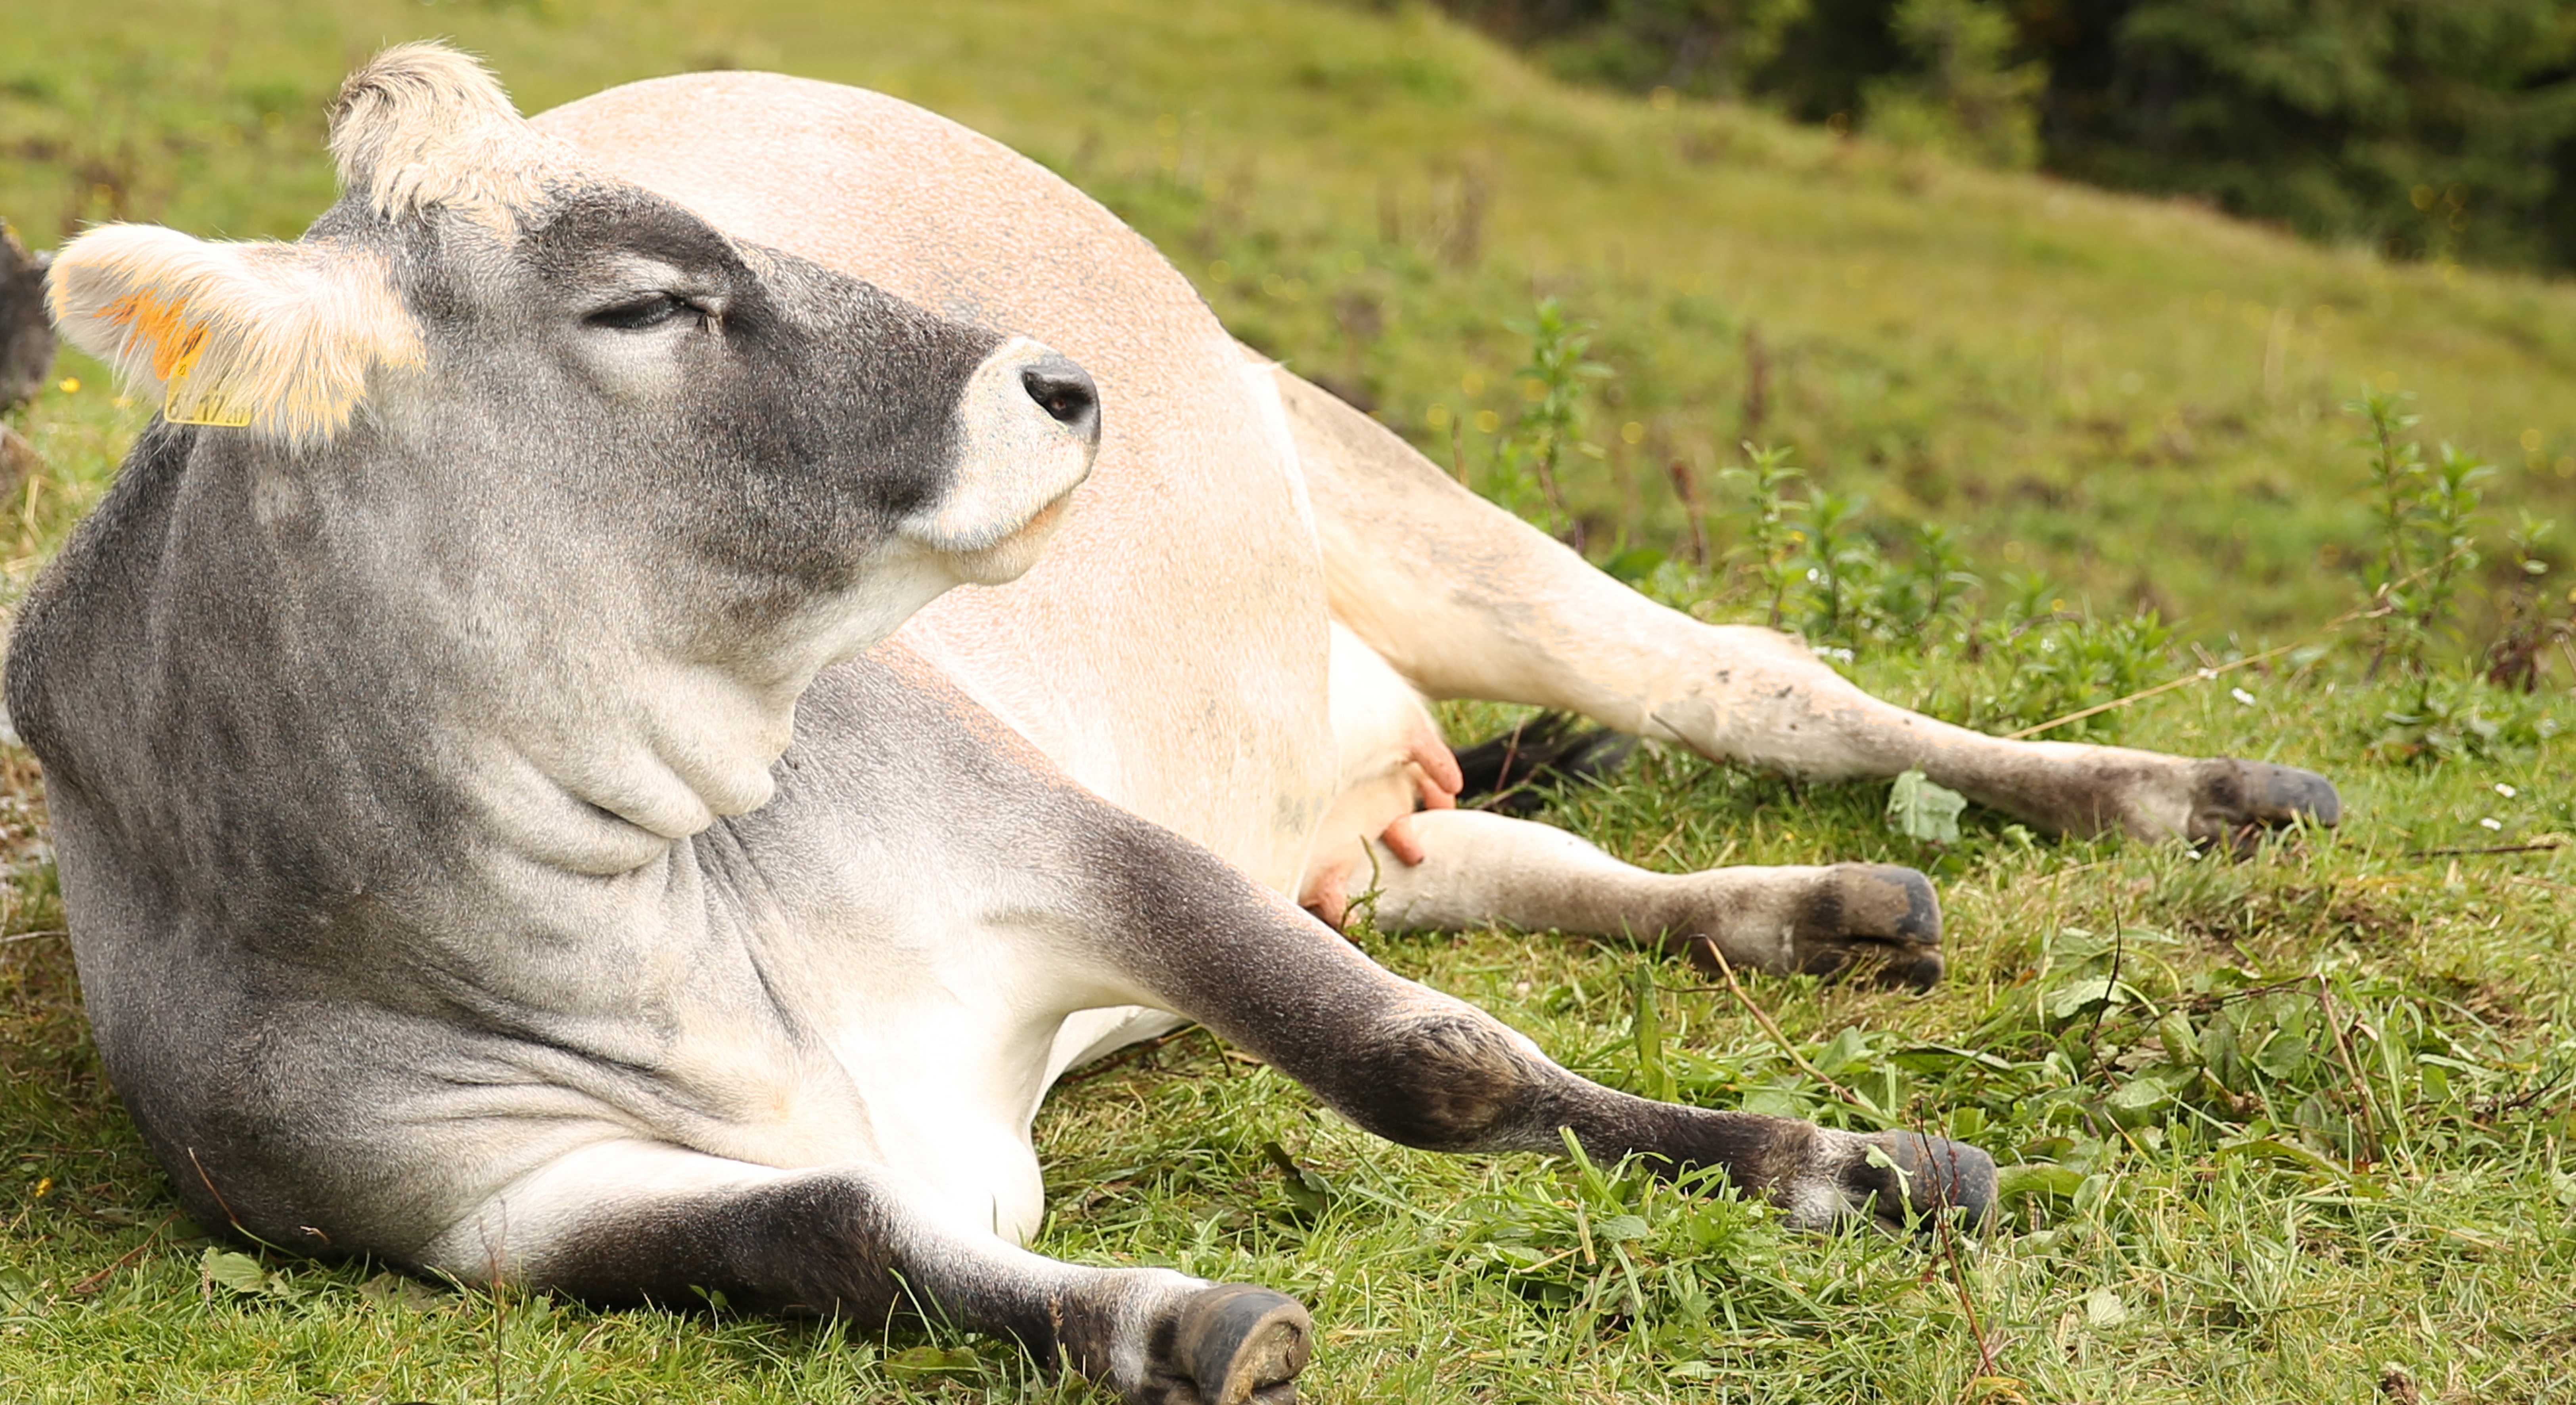
landscape, nature, grass, meadow, animal, wildlife, green, cow, pasture, grazing, livestock, mammal, fauna, lion, lazy, vertebrate, creature, lying, safari, dairy, grasses, meadow grass, blades of grass, mountain meadow, lazing around, dairy products, cattle like mammal, leather skin, home animal breeding